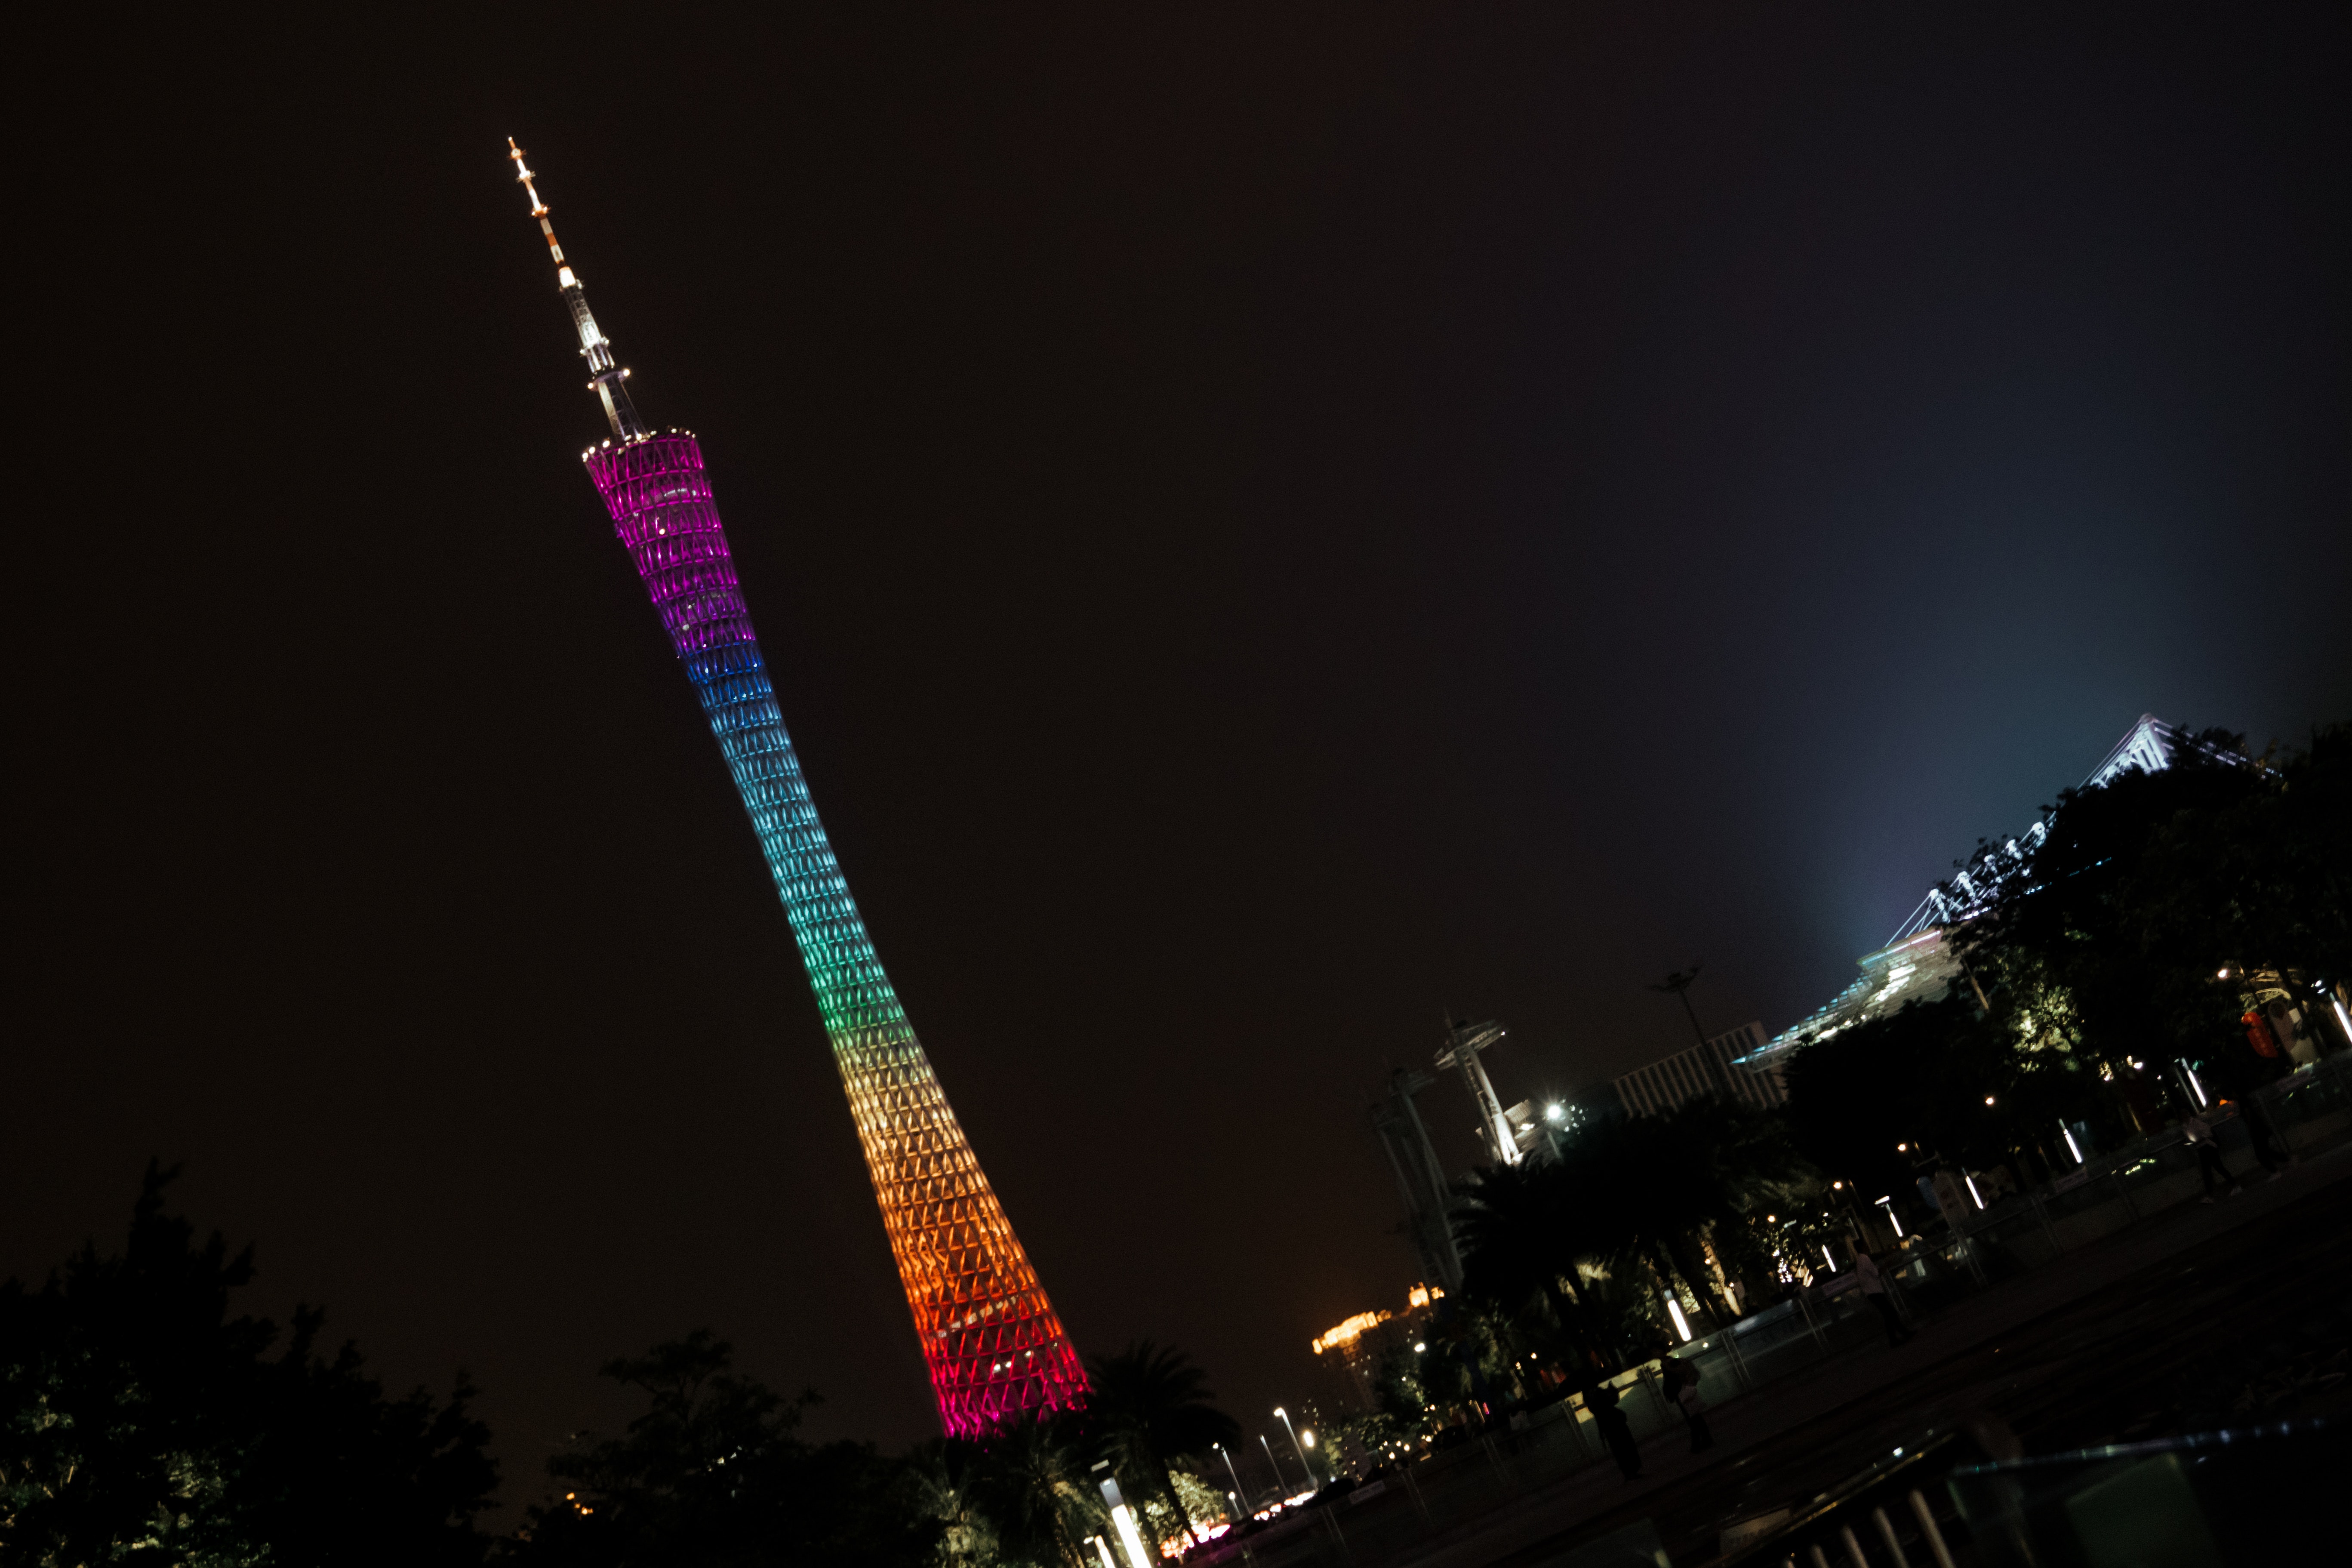
night, landmark, tower, metropolitan area, sky, red, urban area, pink, city, light, metropolis, skyscraper, human settlement, architecture, cityscape, tower block, darkness, midnight, skyline, building, downtown, magenta